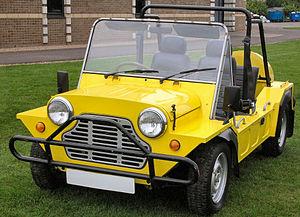
Mini-Moke 1984. Ce véhicule Portugais-intégré est conservé au Centre du patrimoine automobile, Gaydon, Royaume-Uni. മലയാളം: Mini-si tolol 1984. Ini kenderaan Portugis dibina disimpan di Pusat Warisan Motor, Gaydon, UK.
Cagiva est un constructeur italien de motocyclette installé à Schiranna, commune de Varèse, dans la banlieue de Milan.